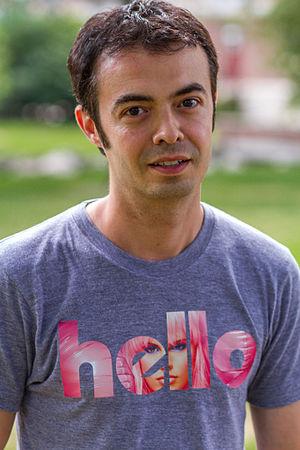
Orkut Büyükkökten est un ingénieur de logiciels turc qui a développé les services de réseautage social Club Nexus, inCircle et Orkut. Orkut Büyükkökten est un ancien chef de produit chez Google.